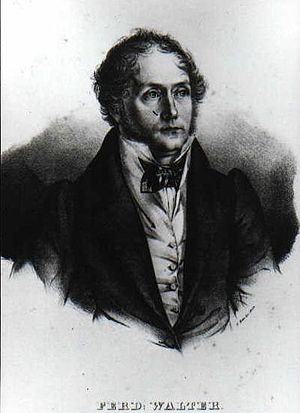
Ferdinand Walter
Ferdinand Walter.
Ferdinand Walter var en tysk retslærd.